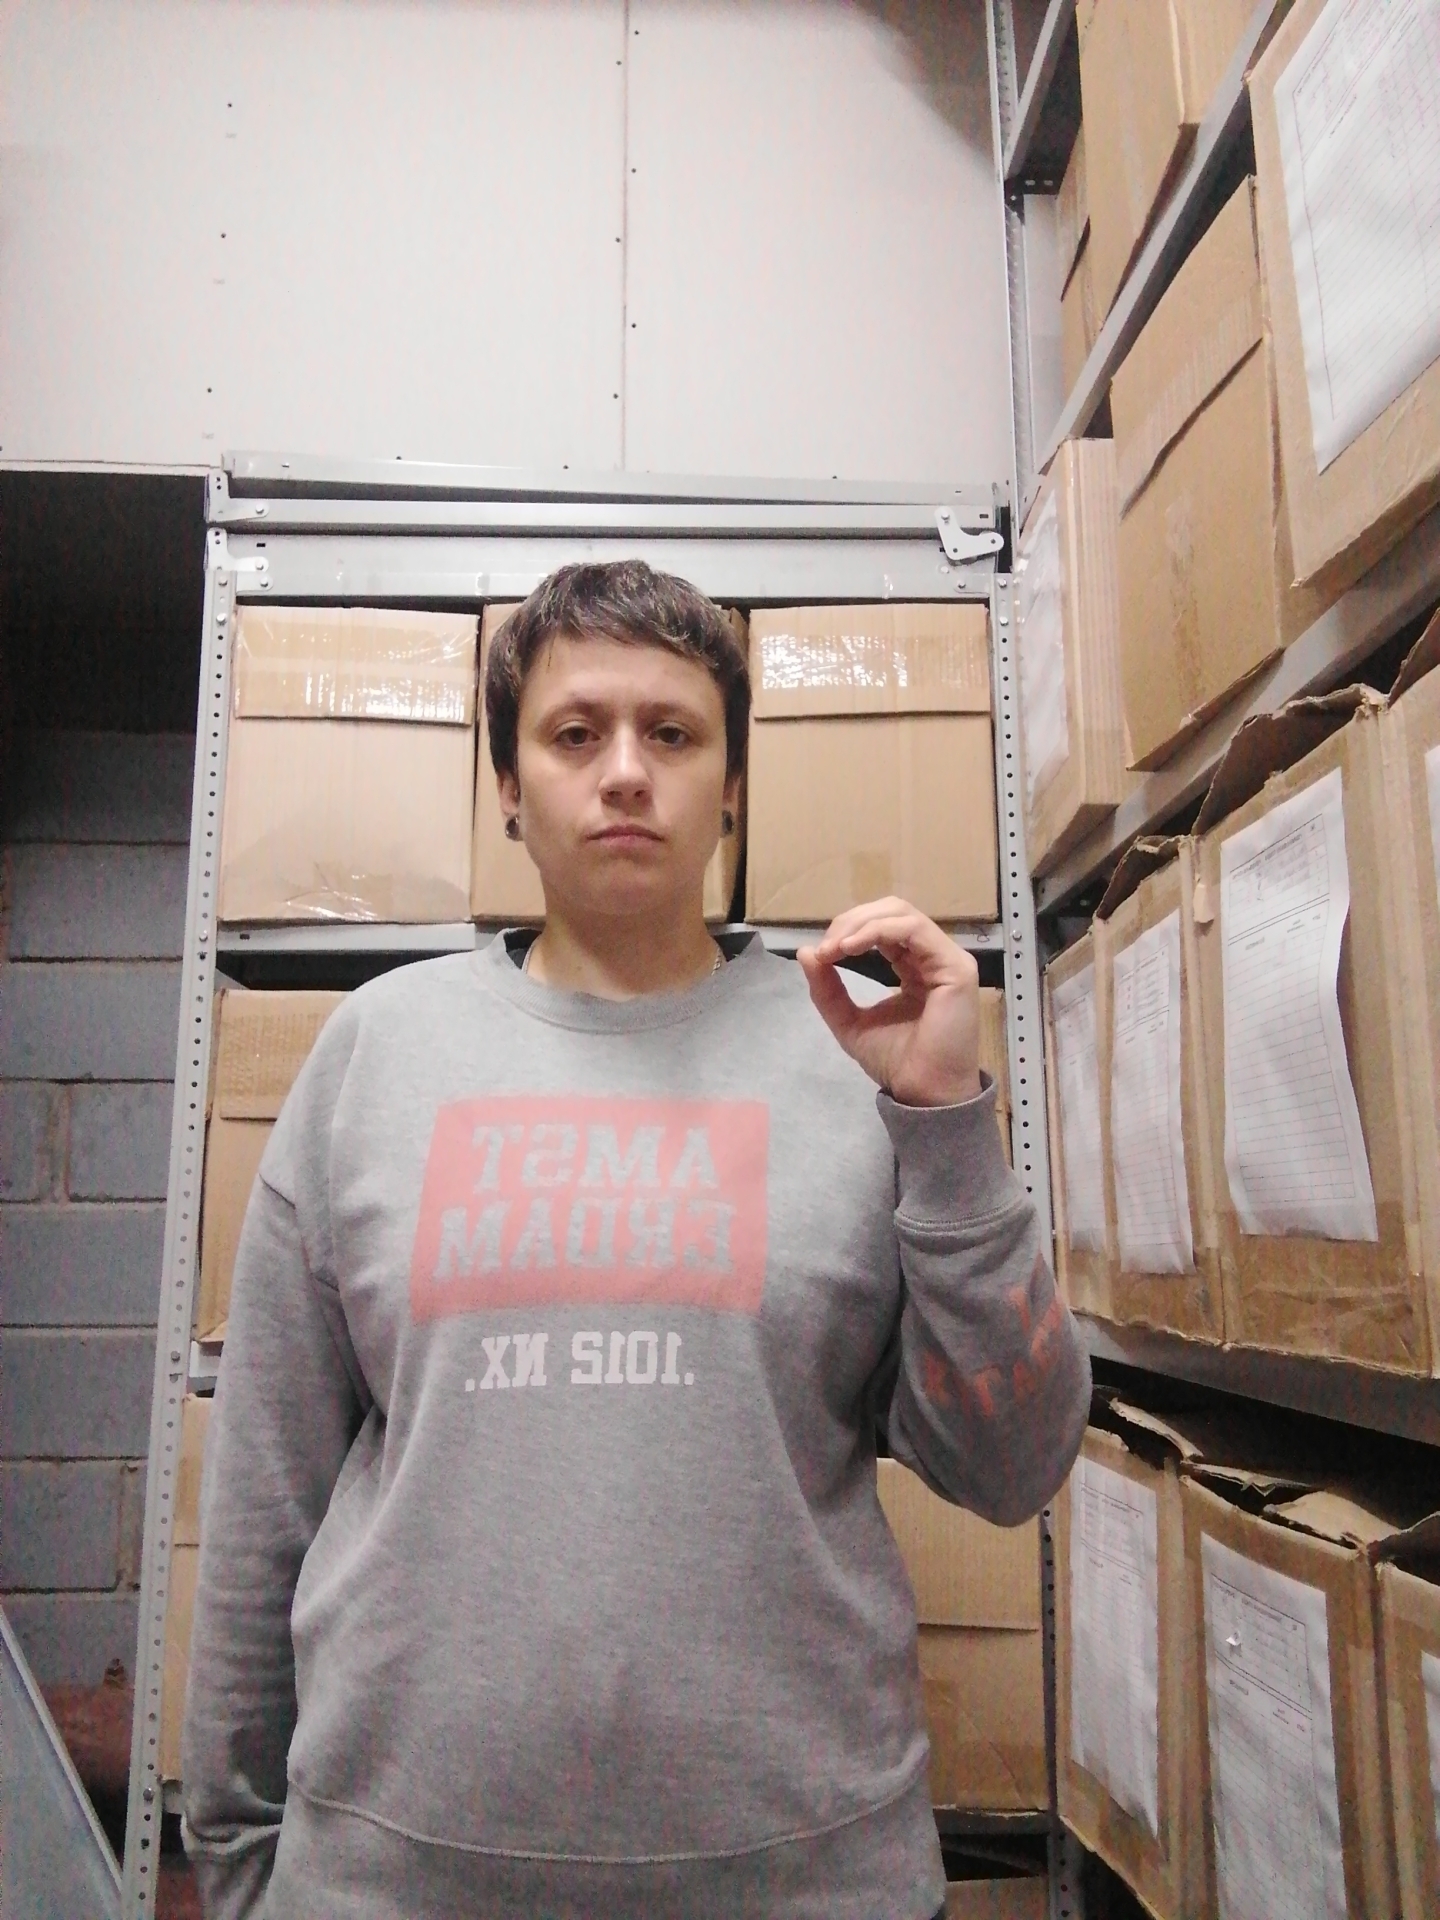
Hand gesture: grip